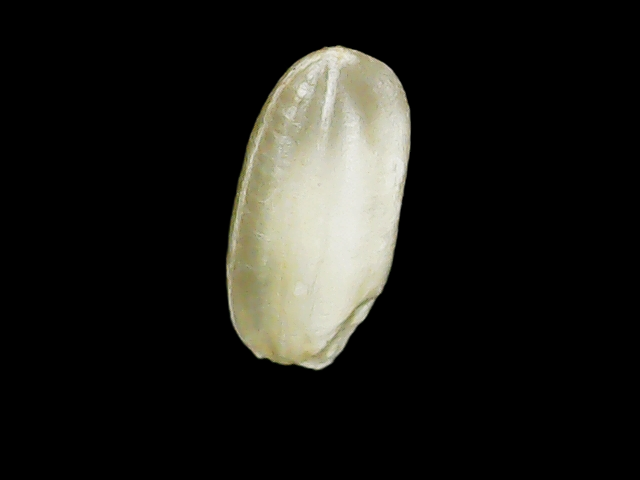
Rice variety: Binadhan8